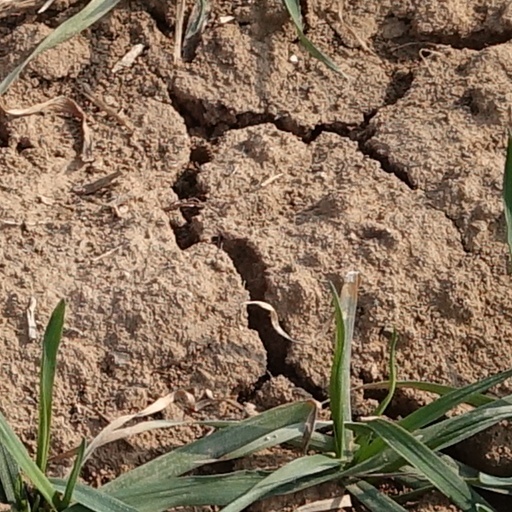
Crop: wheat